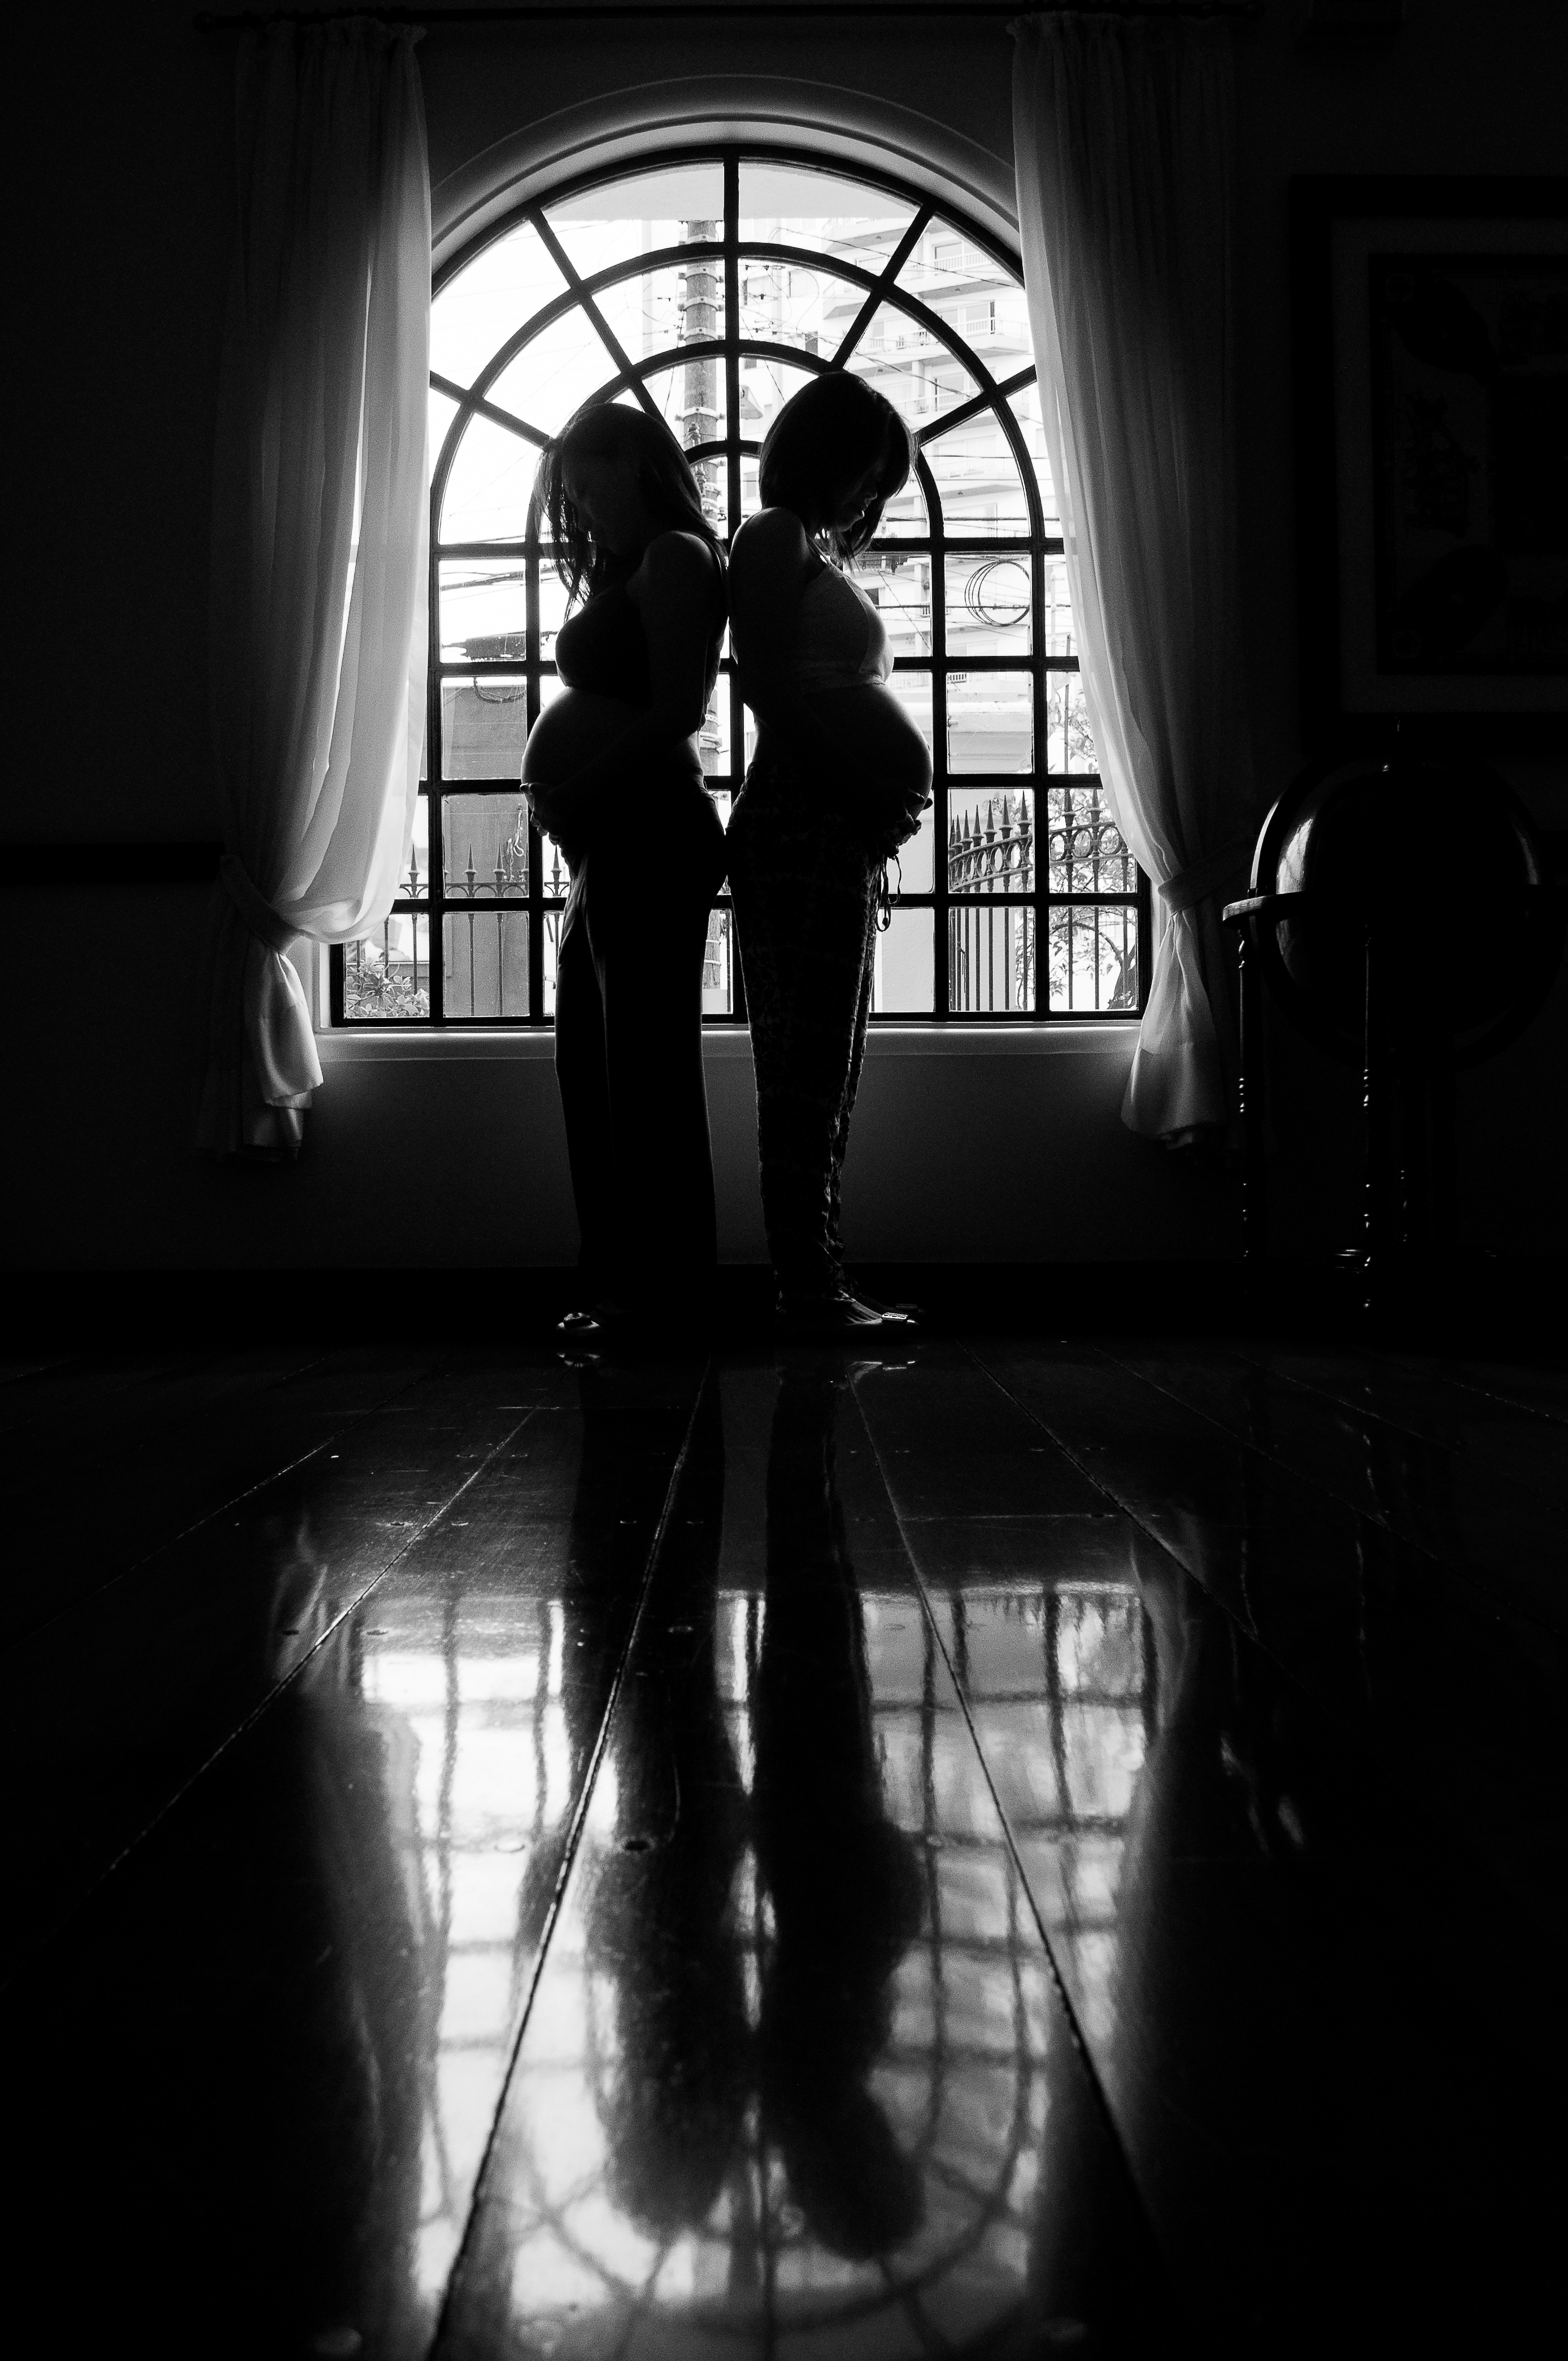
light, black and white, woman, white, photography, waiting, love, shadow, darkness, black, monochrome, baby, mom, pregnancy, happiness, women, photograph, pregnant, belly, casal, months, happy couple, pregnant woman, new life, big belly, monochrome photography, film noir